Hypatia

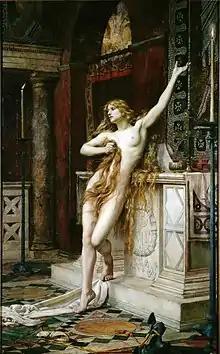
"Hypatia" (1885) by Charles William Mitchell, believed to be a depiction of a scene in Charles Kingsley's 1853 novel "Hypatia"

In his 1852 "Hypatie" and 1857 "Hypathie et Cyrille", French poet Charles Leconte de Lisle portrayed Hypatia as the epitome of "vulnerable truth and beauty". Leconte de Lisle's first poem portrayed Hypatia as a woman born after her time, a victim of the laws of history. His second poem reverted to the eighteenth-century Deistic portrayal of Hypatia as the victim of Christian brutality, but with the twist that Hypatia tries and fails to convince Cyril that Neoplatonism and Christianity are actually fundamentally the same. Charles Kingsley's 1853 novel "Hypatia; Or, New Foes with an Old Face" was originally intended as a historical treatise, but instead became a typical mid-Victorian romance with a militantly anti-Catholic message, portraying Hypatia as a "helpless, pretentious, and erotic heroine" with the "spirit of Plato and the body of Aphrodite."